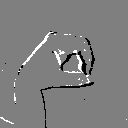
ASL letter: o